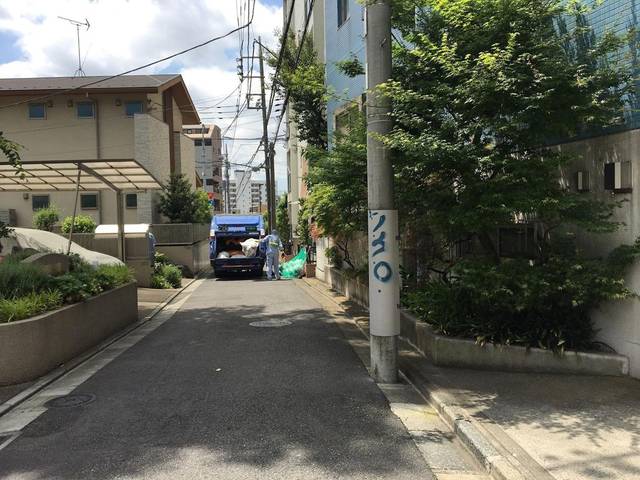
Region: Japan
Coordinates: 35.649, 139.661